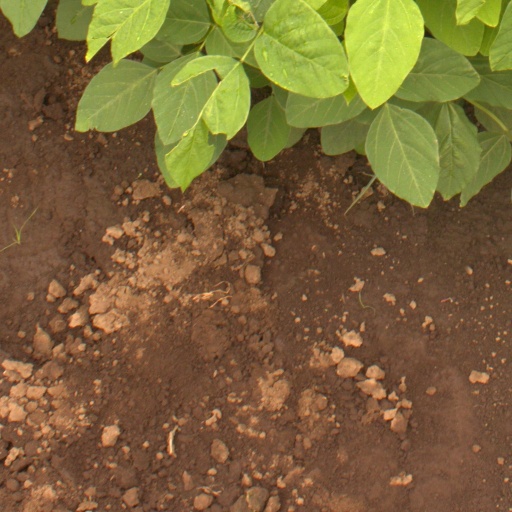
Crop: soybean